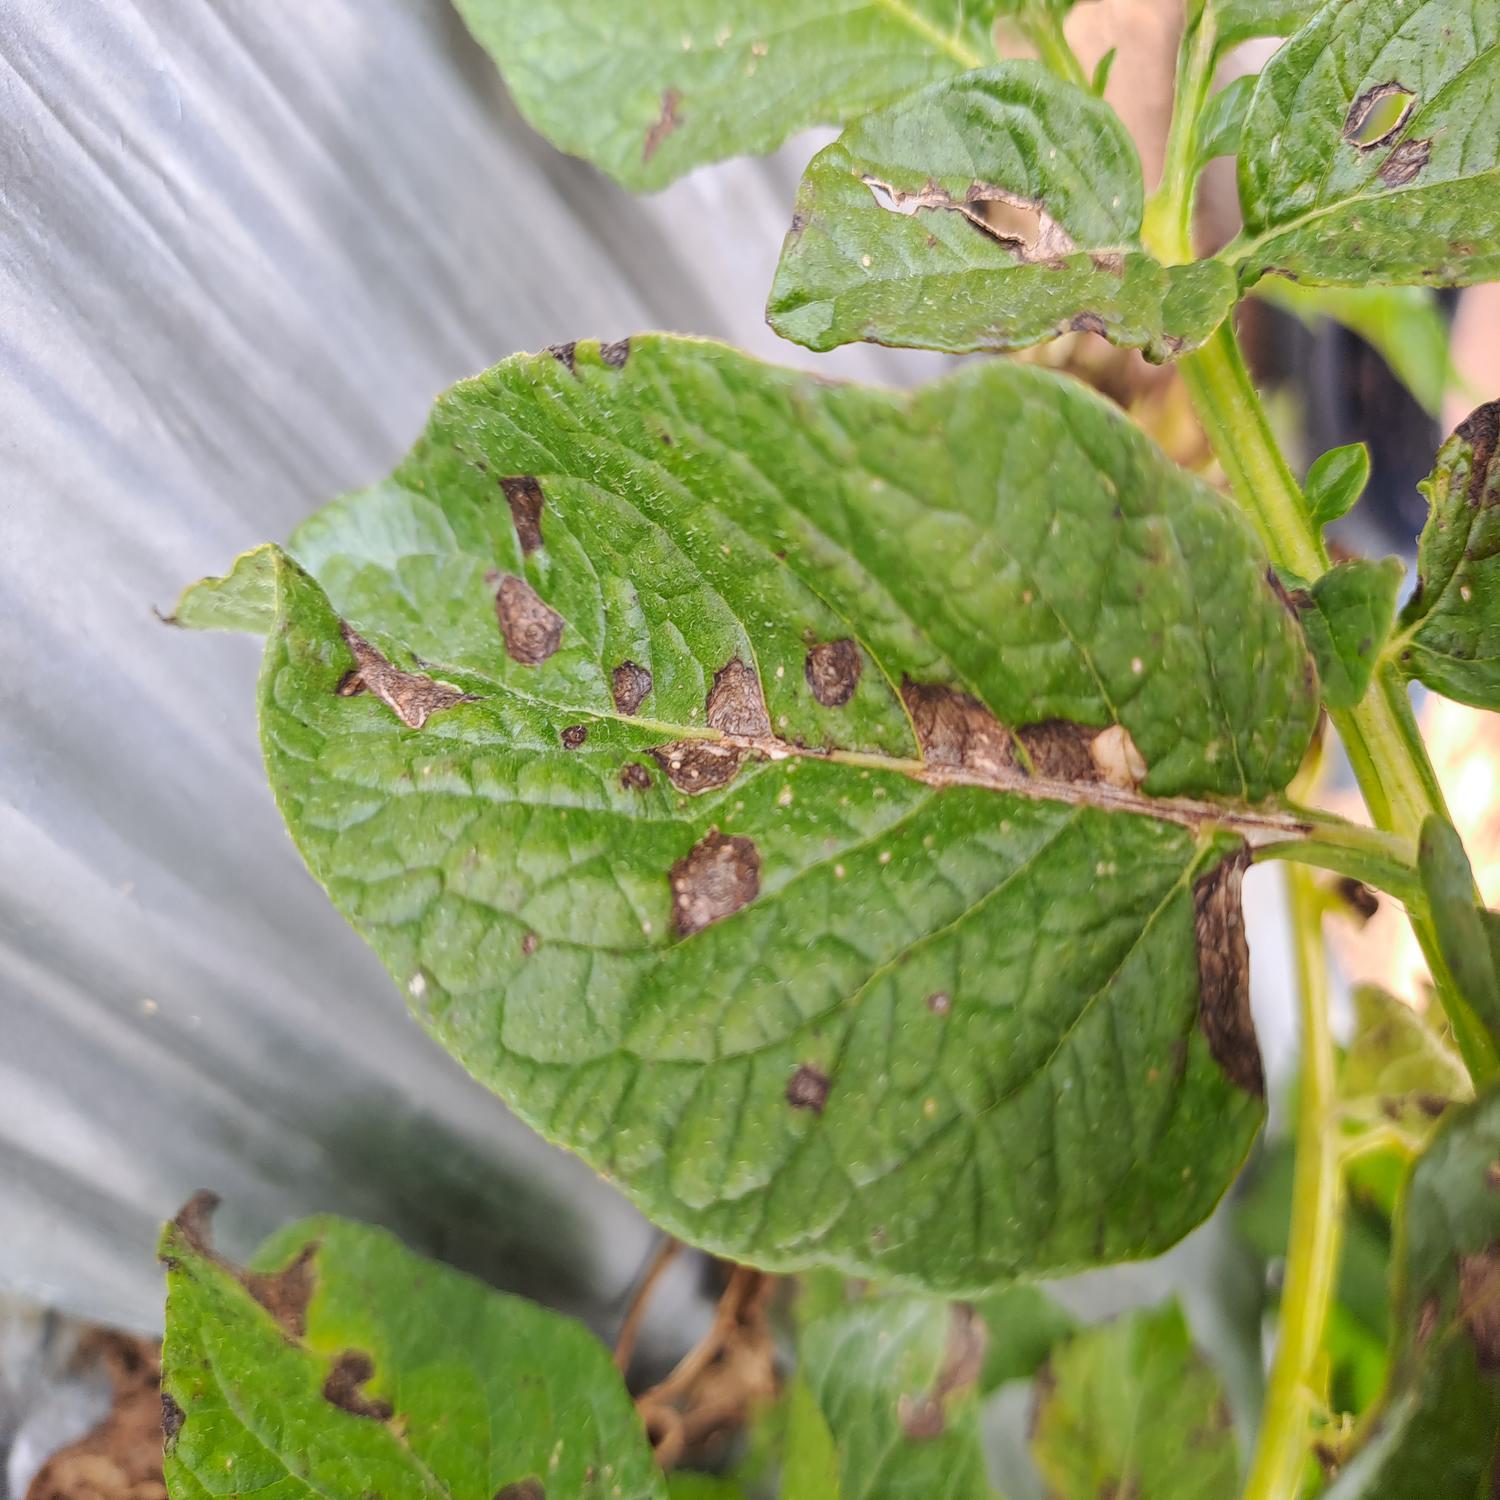
Label: Fungi